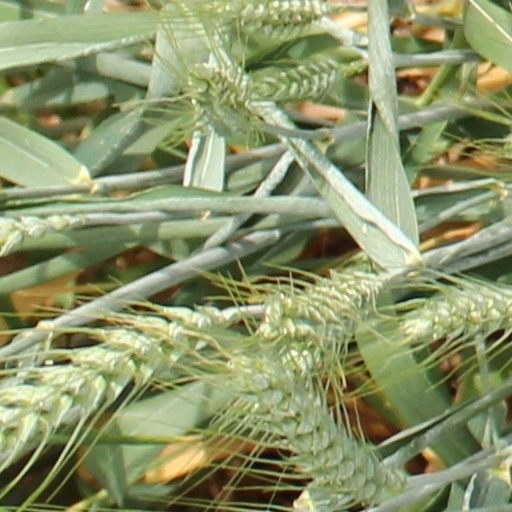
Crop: wheat